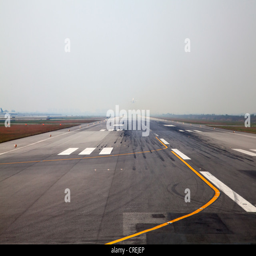
runway of the international airport